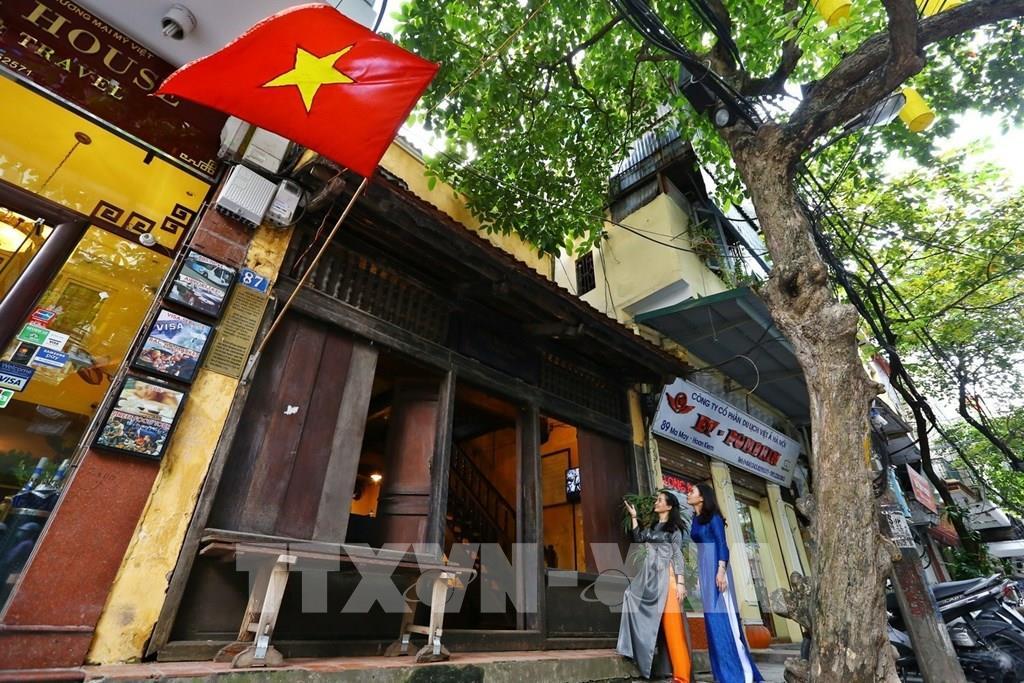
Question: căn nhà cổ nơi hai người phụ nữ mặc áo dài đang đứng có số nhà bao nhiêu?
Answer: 87